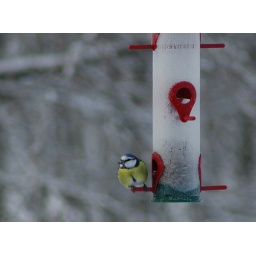
Blue tit, Parus caeruleus in my garden. It's eating sunflower seeds.